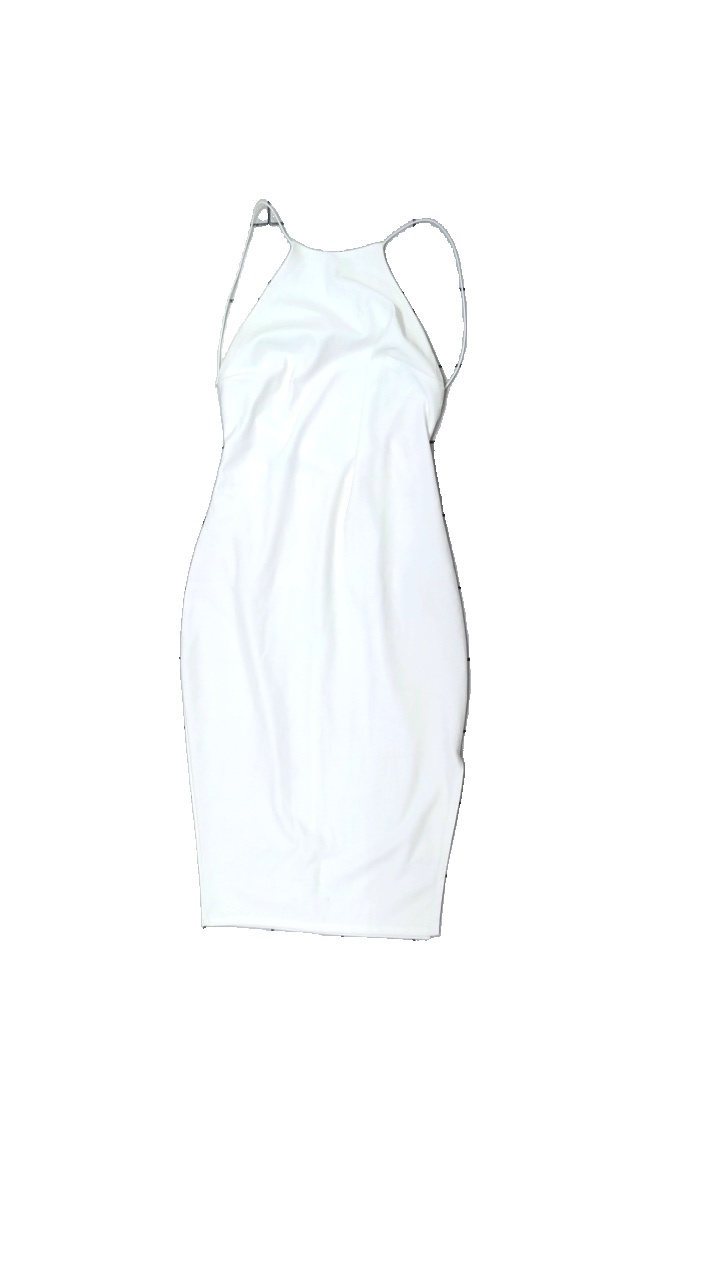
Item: Dress (Ladies)
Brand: Missing
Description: Tight klänning
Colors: White
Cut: C-collar
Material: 100% polyester
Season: All
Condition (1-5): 4
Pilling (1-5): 5
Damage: smuts fläckar
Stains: Minor
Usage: Recycle
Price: <50